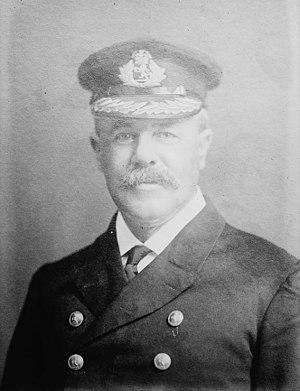
Le Carmania est un paquebot transatlantique britannique mis en service en 1905 pour la Cunard Line.